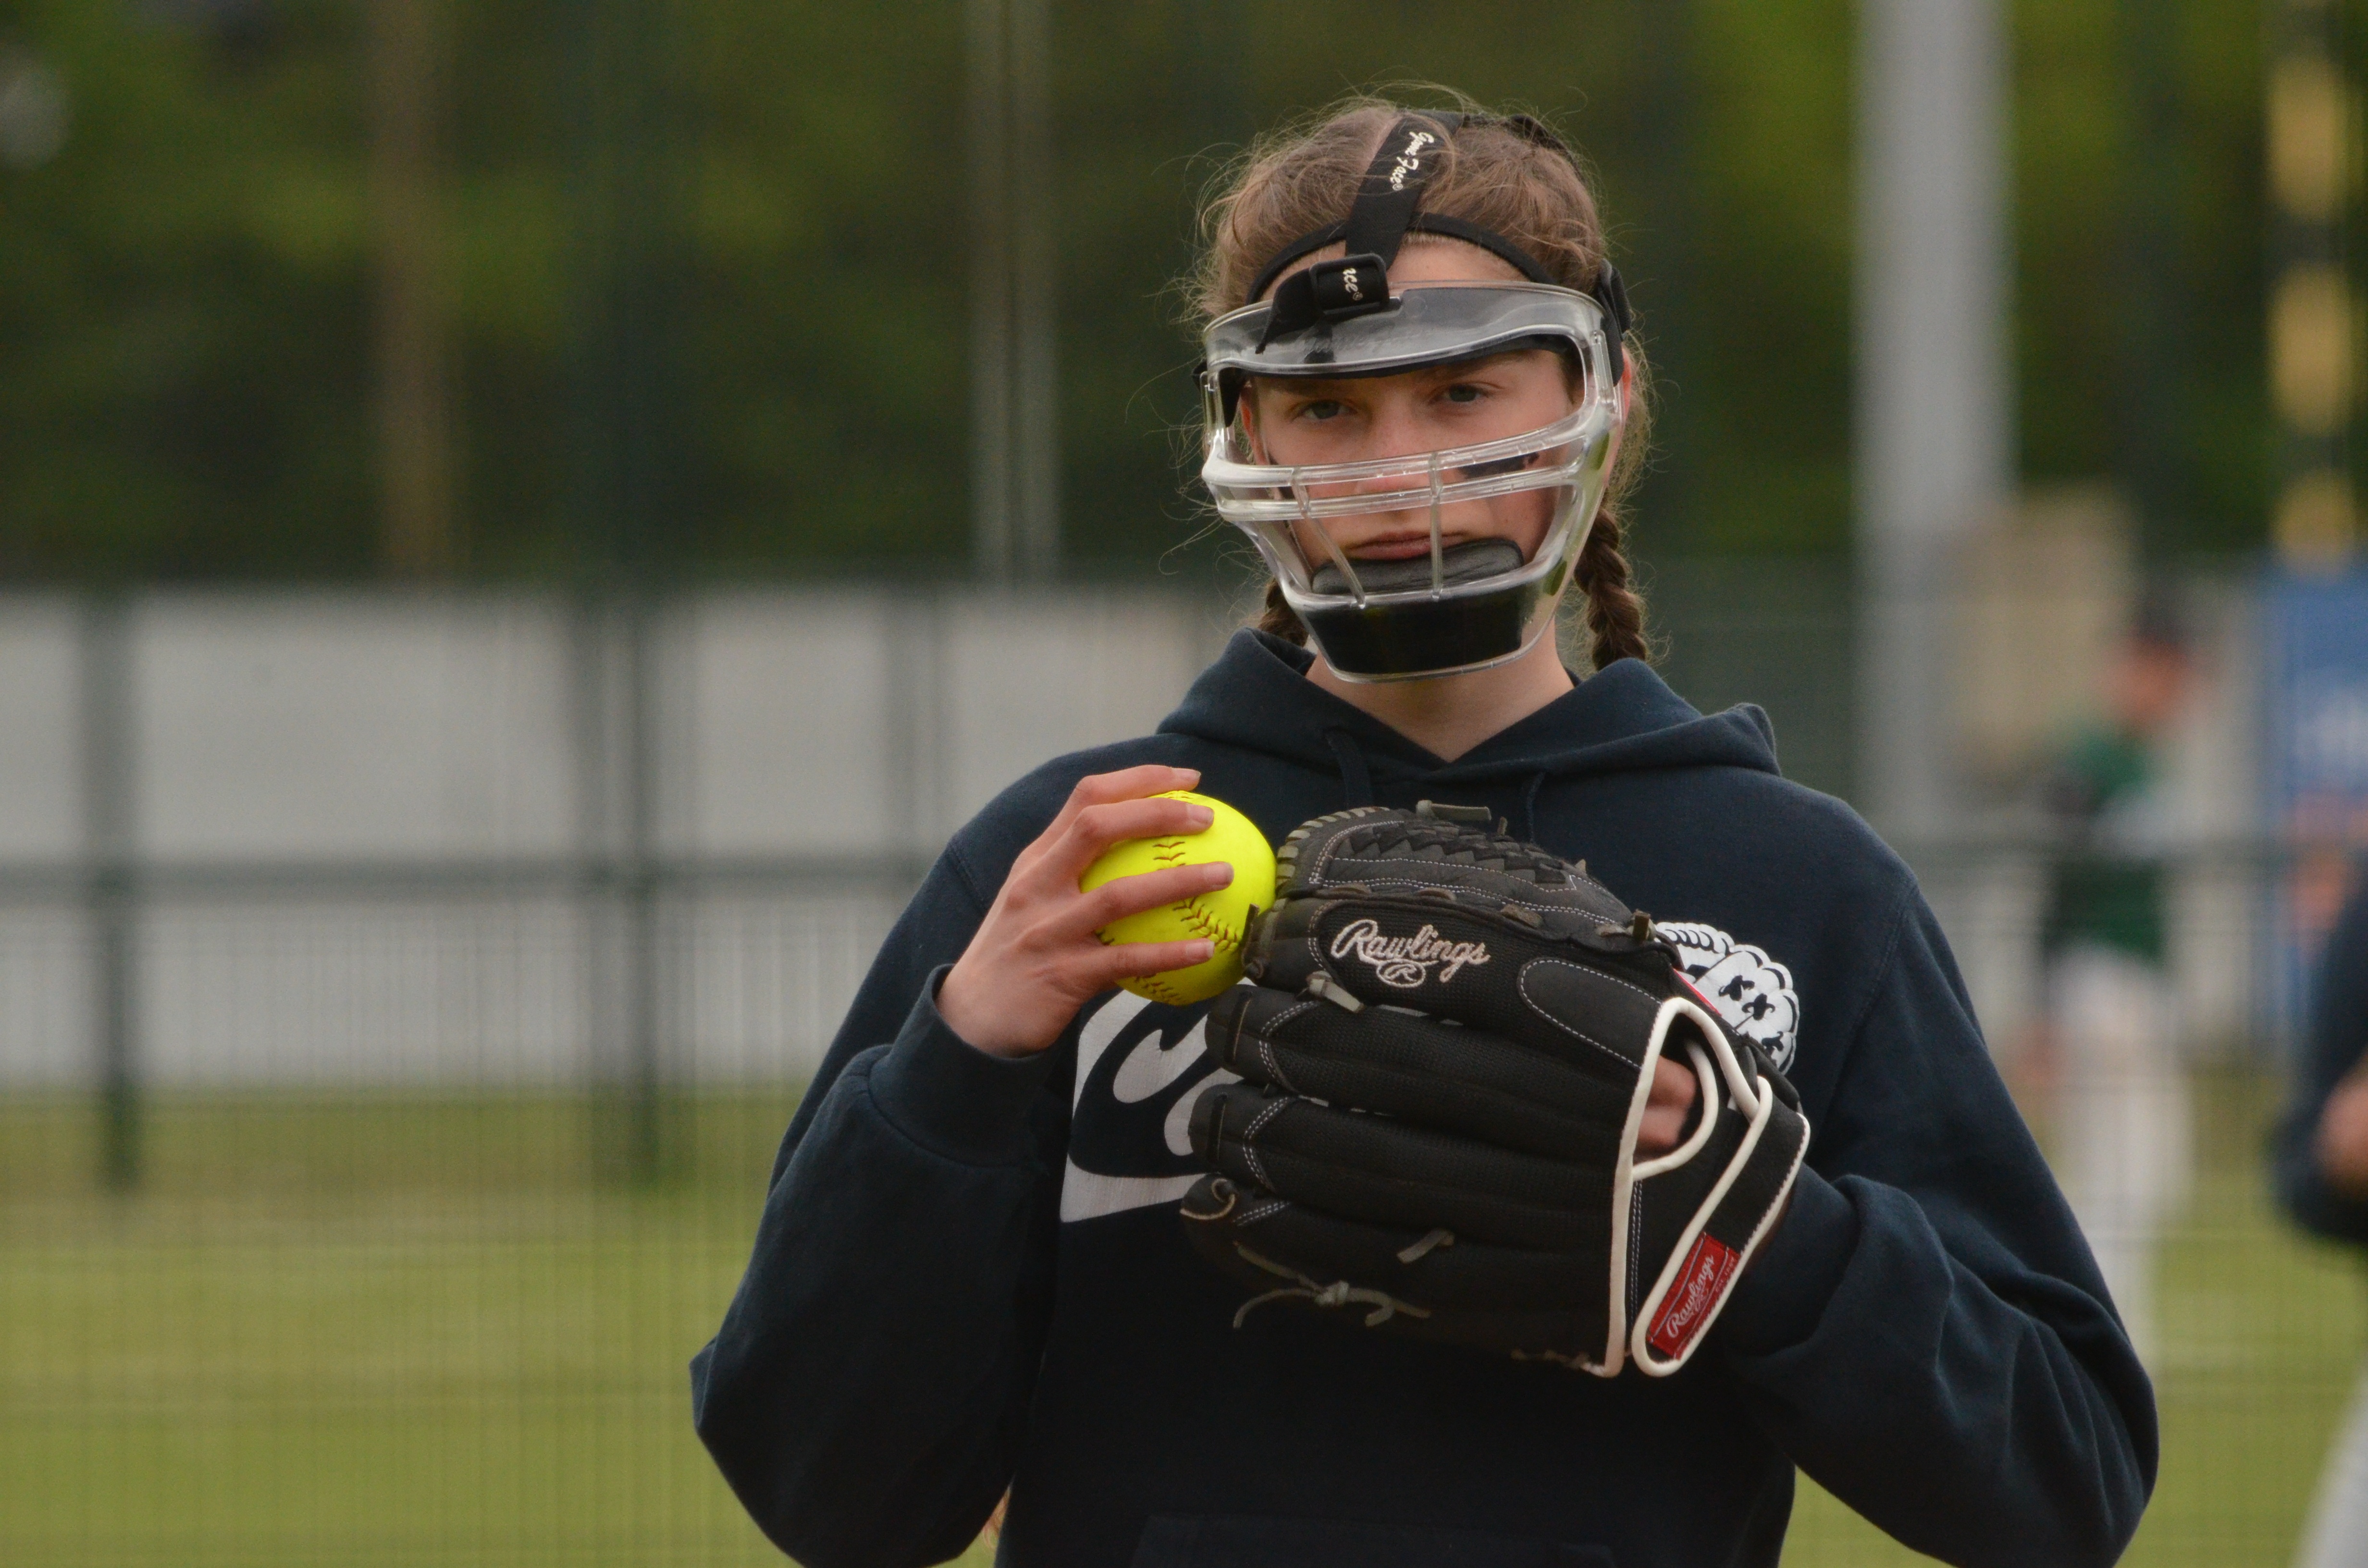
grass, people, baseball, glove, action, player, throw, american football, sports, pitcher, ball, contest, tackle, catcher, softball, ball game, team sport, softball field, bat and ball games, baseball positions, gridiron football